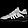
Label: Sneaker